Powered parachute

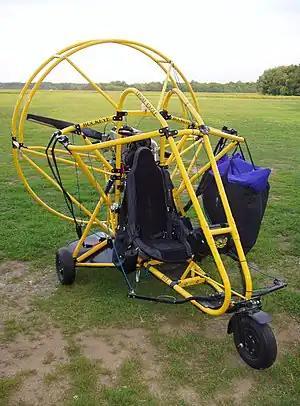
An ultralight version (14 C.F.R. § 103) of a powered parachute (PPC) with its wing stowed.

A powered parachute, often abbreviated PPC, and also called a motorized parachute or paraplane, is a type of aircraft that consists of a parafoil with a motor and wheels.